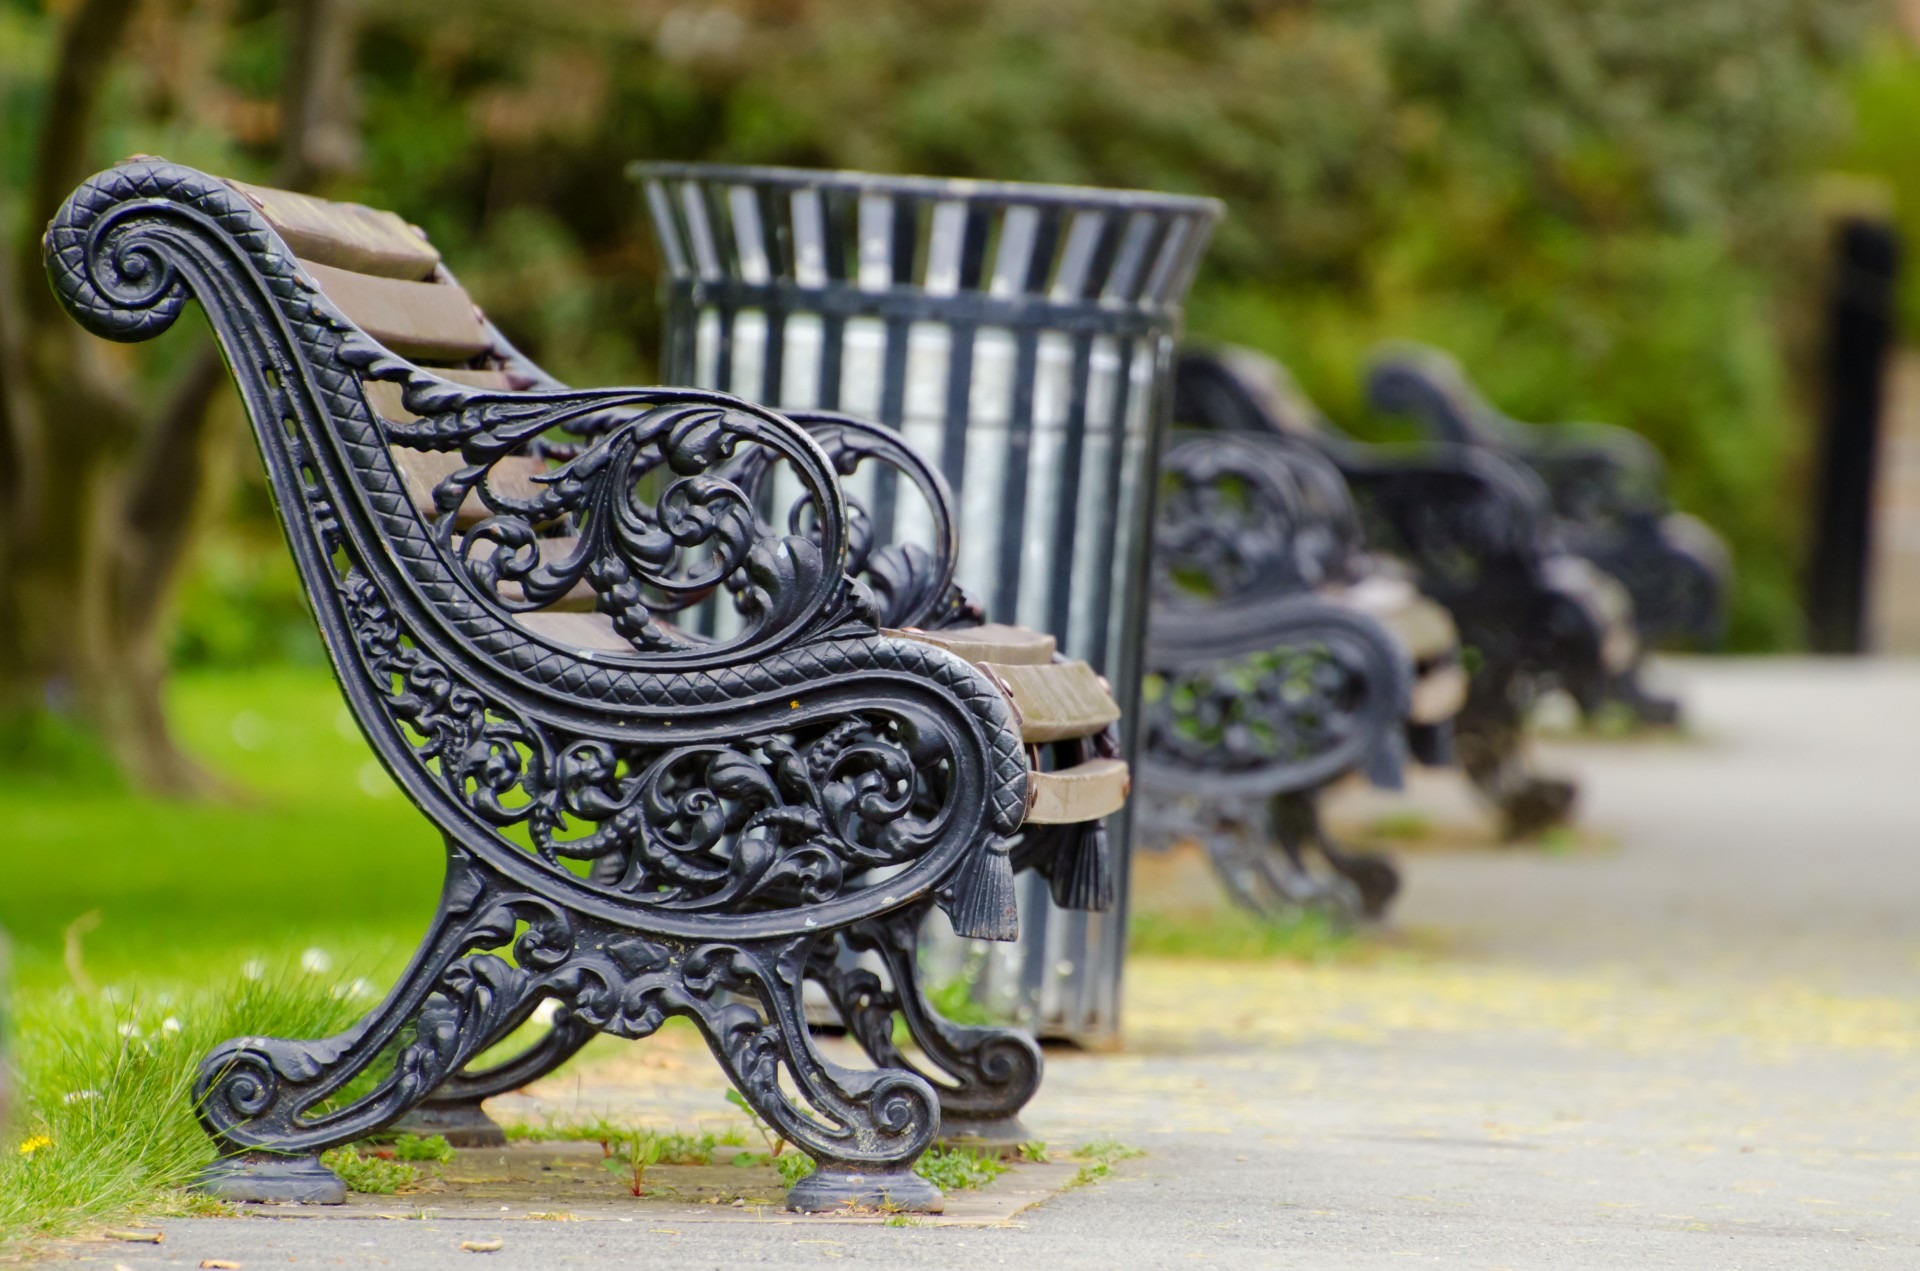
path, grass, open, road, bench, morning, leaf, sidewalk, chair, seat, old, solitude, foliage, orange, pattern, green, golden, scenic, lush, color, sitting, space, park, brown, silence, furniture, colorful, yellow, season, outdoors, art, background, design, loneliness, day, campus, copy, nobody, human positions